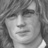
Emotion: neutral